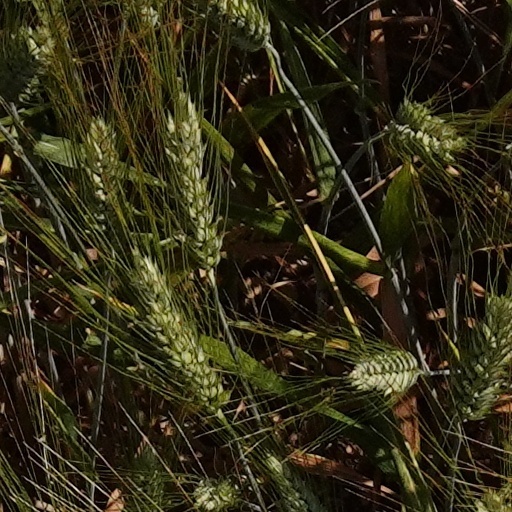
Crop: wheat